Bible translations into Ainu

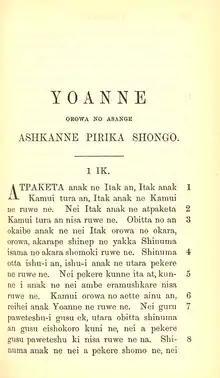
Beginning of the Gospel of John in Latin-script Ainu

The first biblical text in Ainu language appeared in 1887, when a tentative edition of 250 copies of Matthew 1-9, translated from the Greek with the aid of the Revised Version, by John Batchelor, assisted by a local Ainu, was published. Matthew and Jonah, by the same translator, were issued in 1889, the proofs being read by Mr. George Braithwaite, the agent of the British and Foreign Bible Society in Japan. In 1891 Mr. Batchelor returned to England and published the remaining Gospels. In 1893 a tentative edition of 300 each of Galatians, Ephesians, and Philippians, by the same translator, was prepared, which was published at Yokohama by a joint committee of the three Bible Societies (British and Foreign, American, and National of Scotland) in 1894. The Psalms and revised Gospels were issued in 1895. In 1897 a revised New Testament, by the same translator, with Ainu aid, was published at Yokohama by the joint committee.